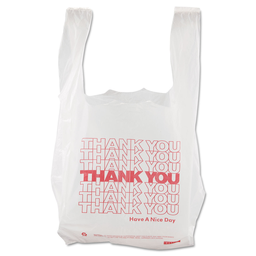
Label: plasticbags